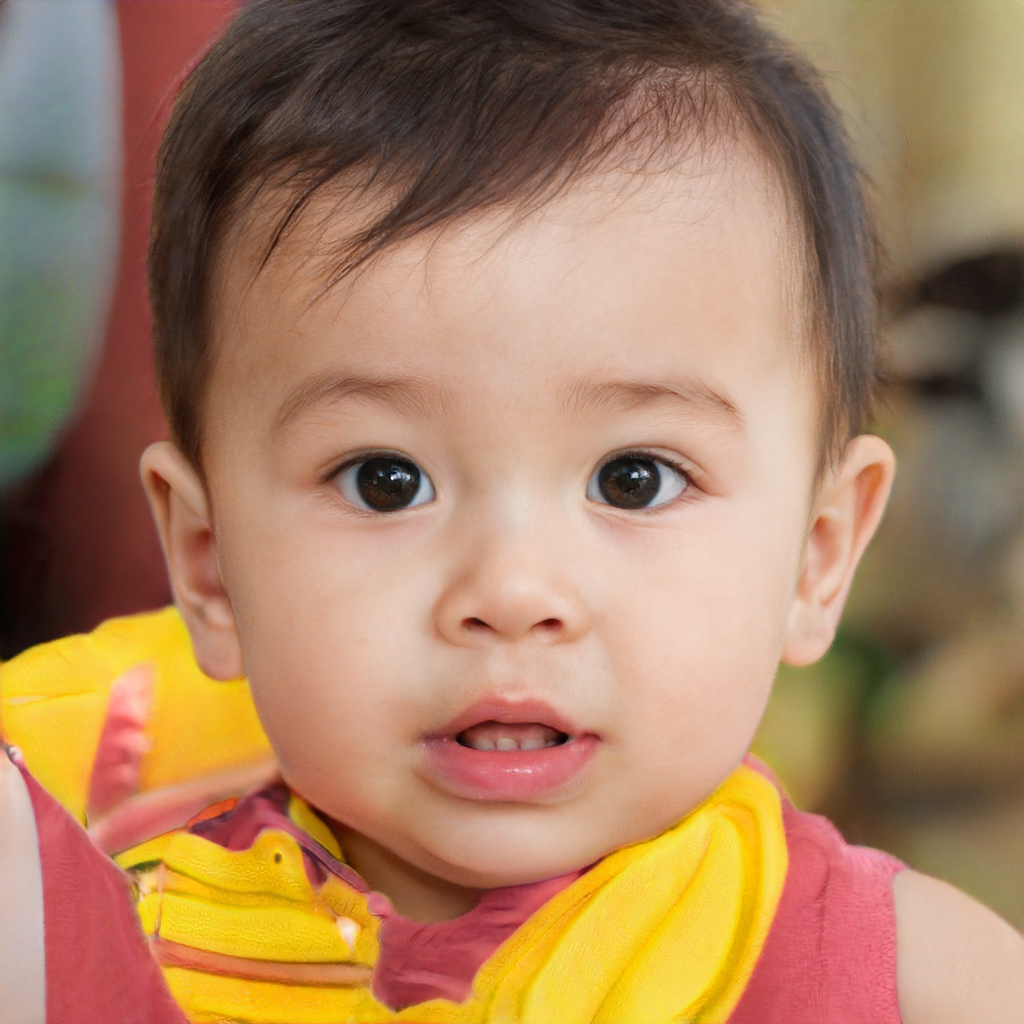
Gender: Male